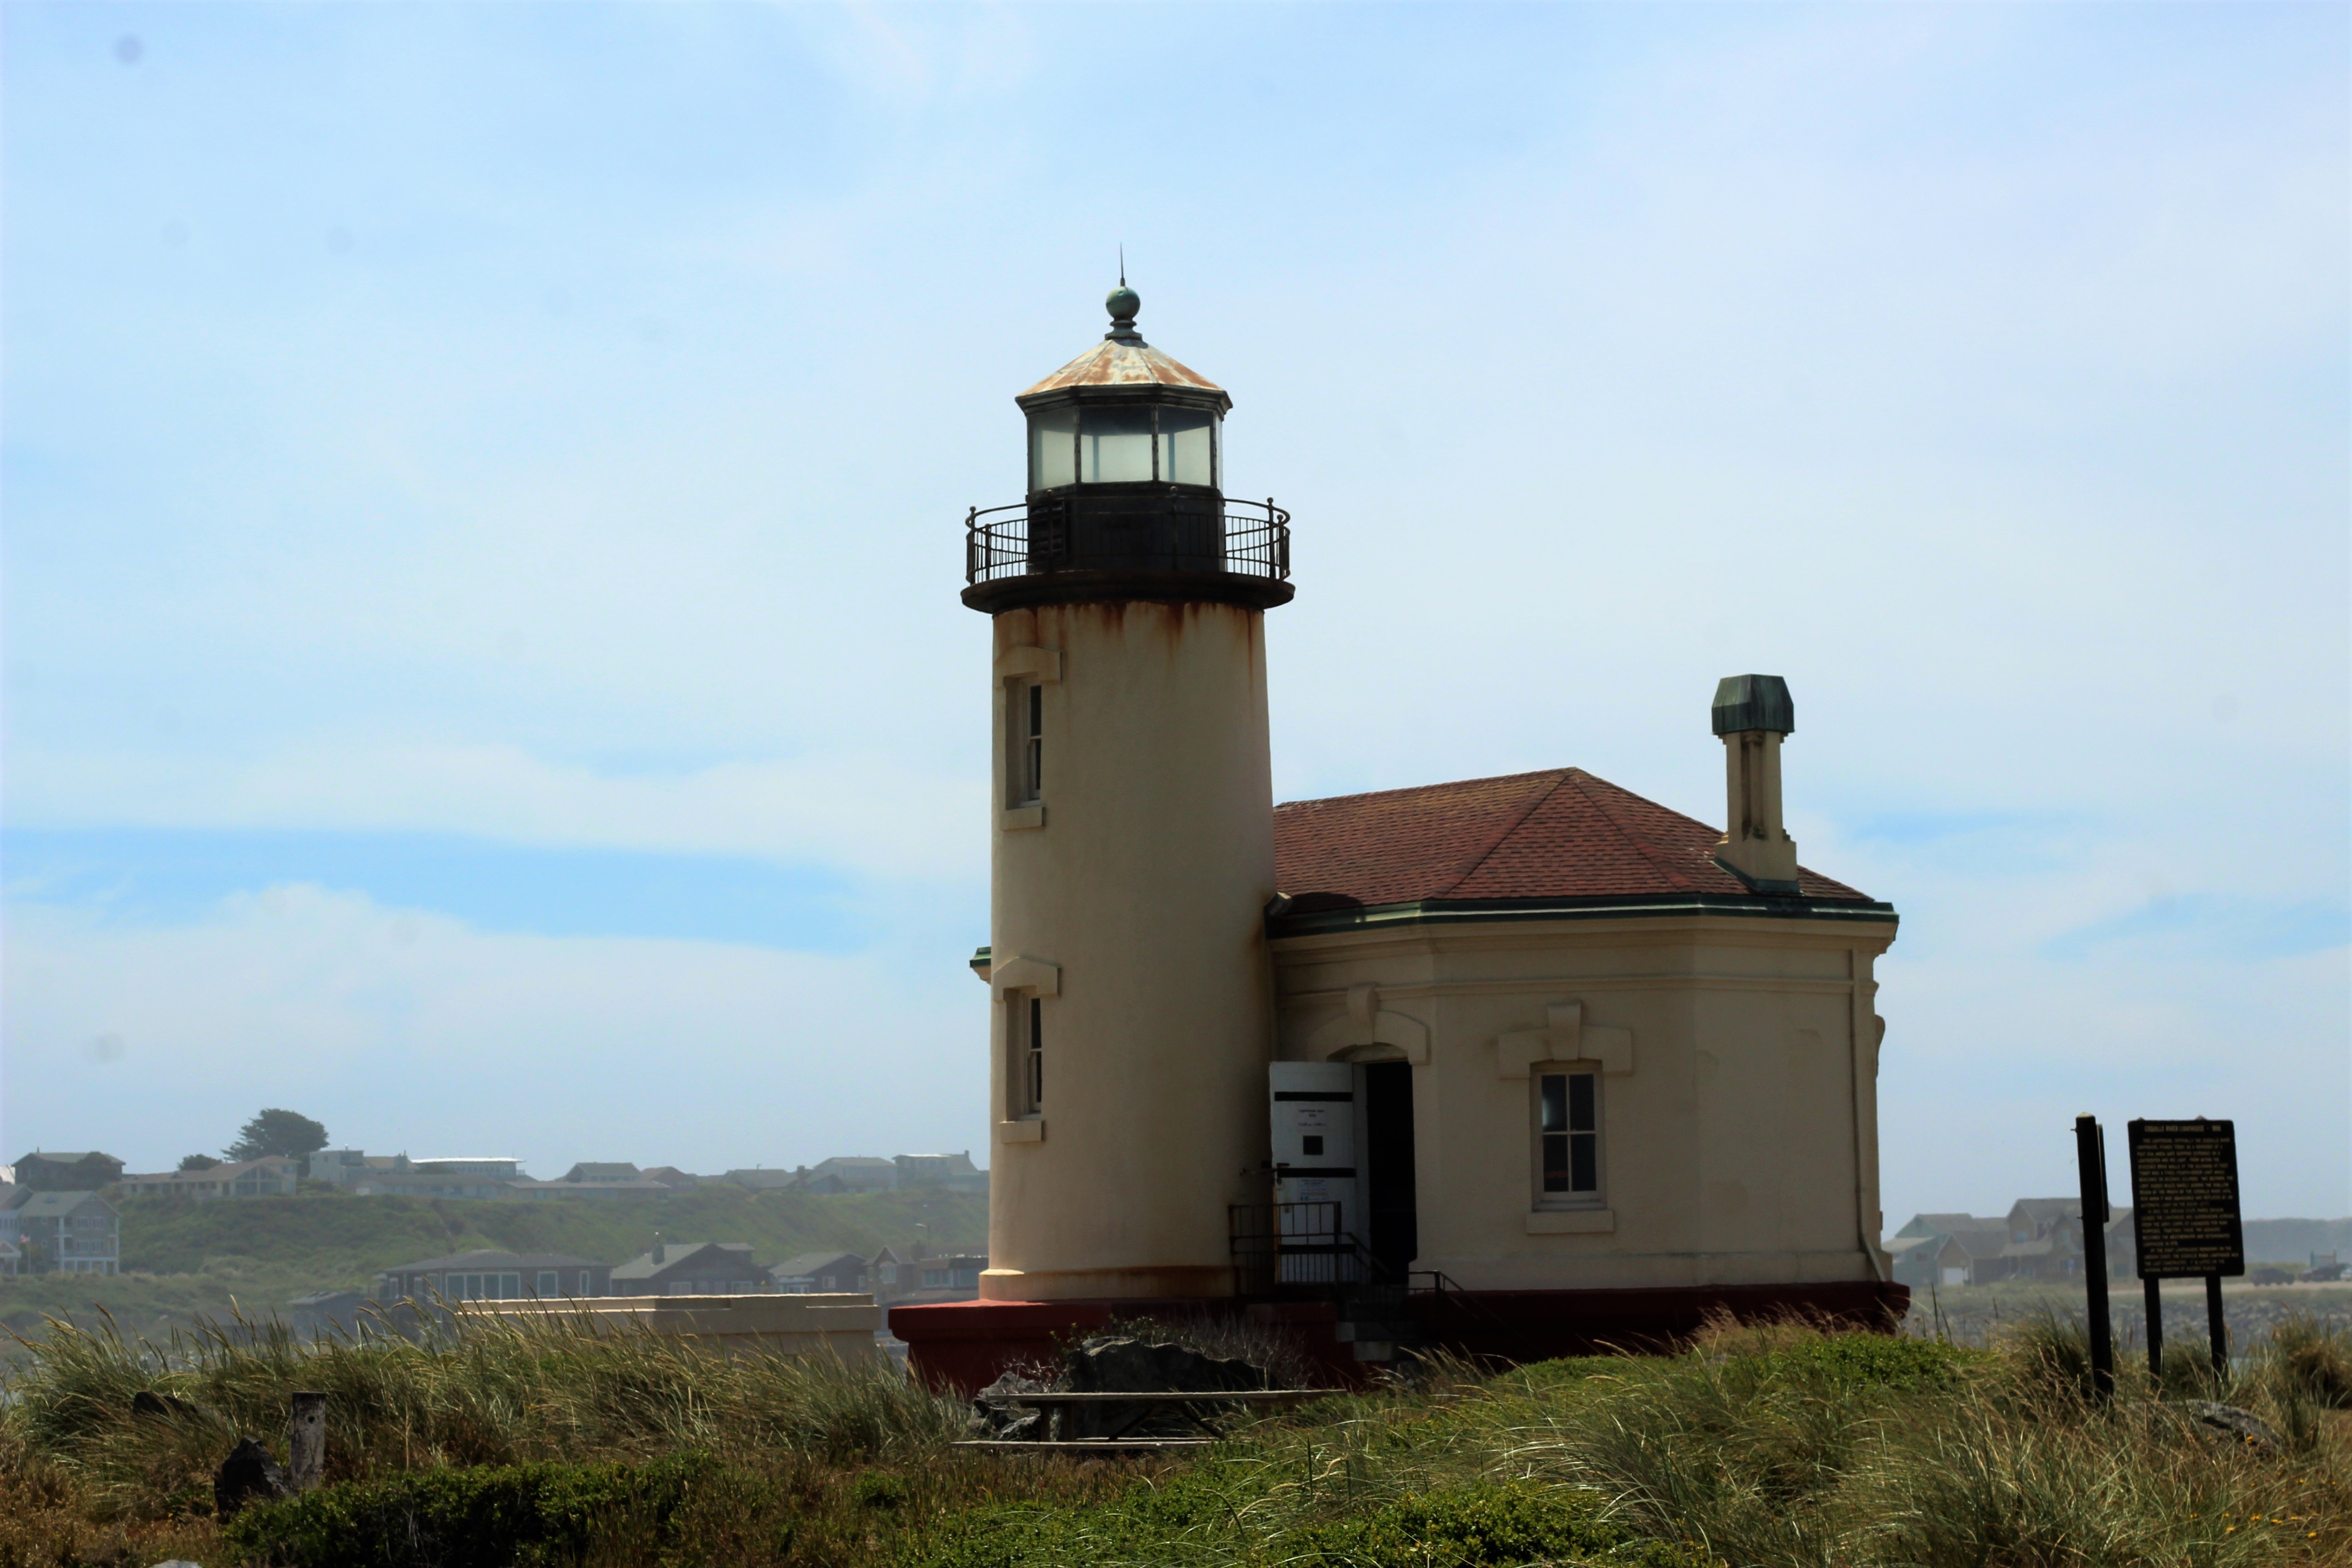
coast, lighthouse, tower, control tower